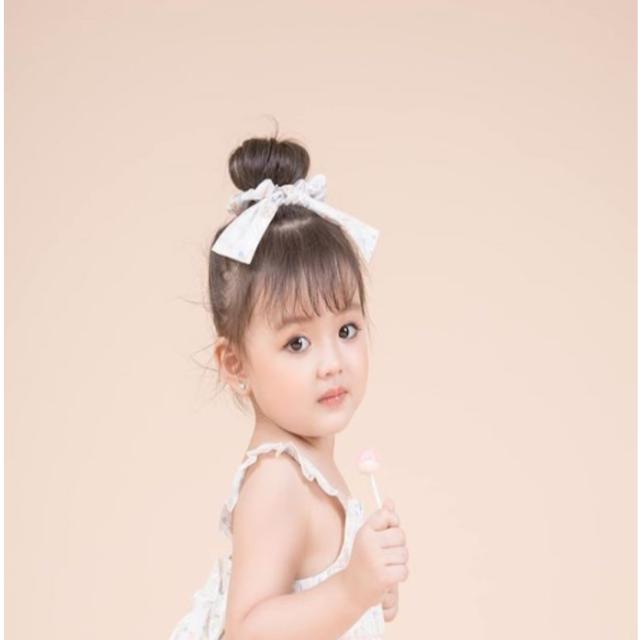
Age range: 0-12